Dietkirchen

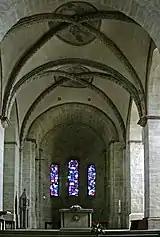
Chancel of St. Lubentius Basilica

The Romanesque basilica of St. Lubentius is situated in the midst of a park-like cemetery. Its architecture is typical of the time, characterized by heavy members and generally cubic bulkiness, from which only the interior manages in places to break away. The aspirations of the architecture and the quality of the interior decoration remind one today of the important role St. Lubentius played in church politics.